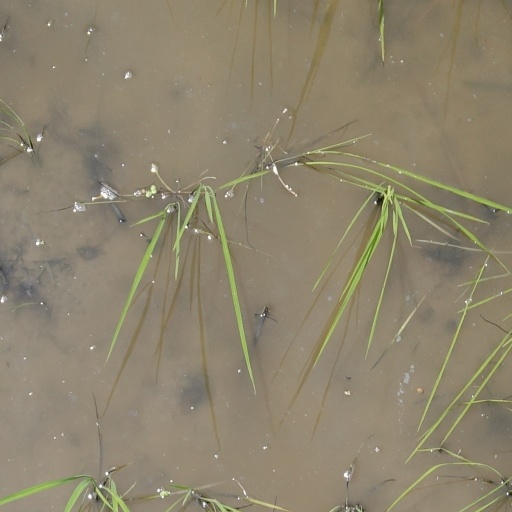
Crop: rice